Bjorli Station

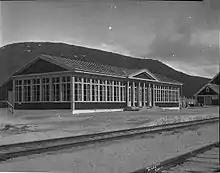
The former restaurant building

Construction of the station started in 1918 and was finished in 1921. The station, excluding its water tower and restaurant, cost 117,062 Norwegian krone (NOK) to build and took 26,883 man-hours. The station and axillary buildings were designed by Gudmund Hoel of NSB Arkitektkontor. The station opened with the first part of the Rauma Line on 19 November 1921. It remained the terminus until 25 November 1923, when the next section, to Verma Station, opened.